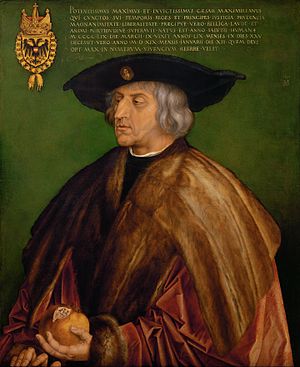
Freden i Nykøbing / Betydning
Maximillian 1. der støttede Hanseforbundet i deres krav. Portrætteret af Albrecht Dürer, 1519, Kunsthistoriches Museum i Wien.
Freden i Nykøbing eller Nykøbing Reces var en fred, der blev indgået mellem den danske kong Hans og Hansestæder i 1507 på slottet i Nykøbing Falster. Danmark stillede store krav under forhandlingerne, og man endte med et forlig. Freden holdt dog ikke længe, da ingen af parterne overholdt aftalerne, og i 1509 var krigen atter i fuld gang.